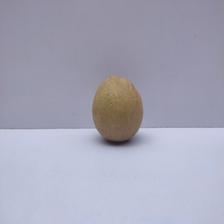
Size: Medium